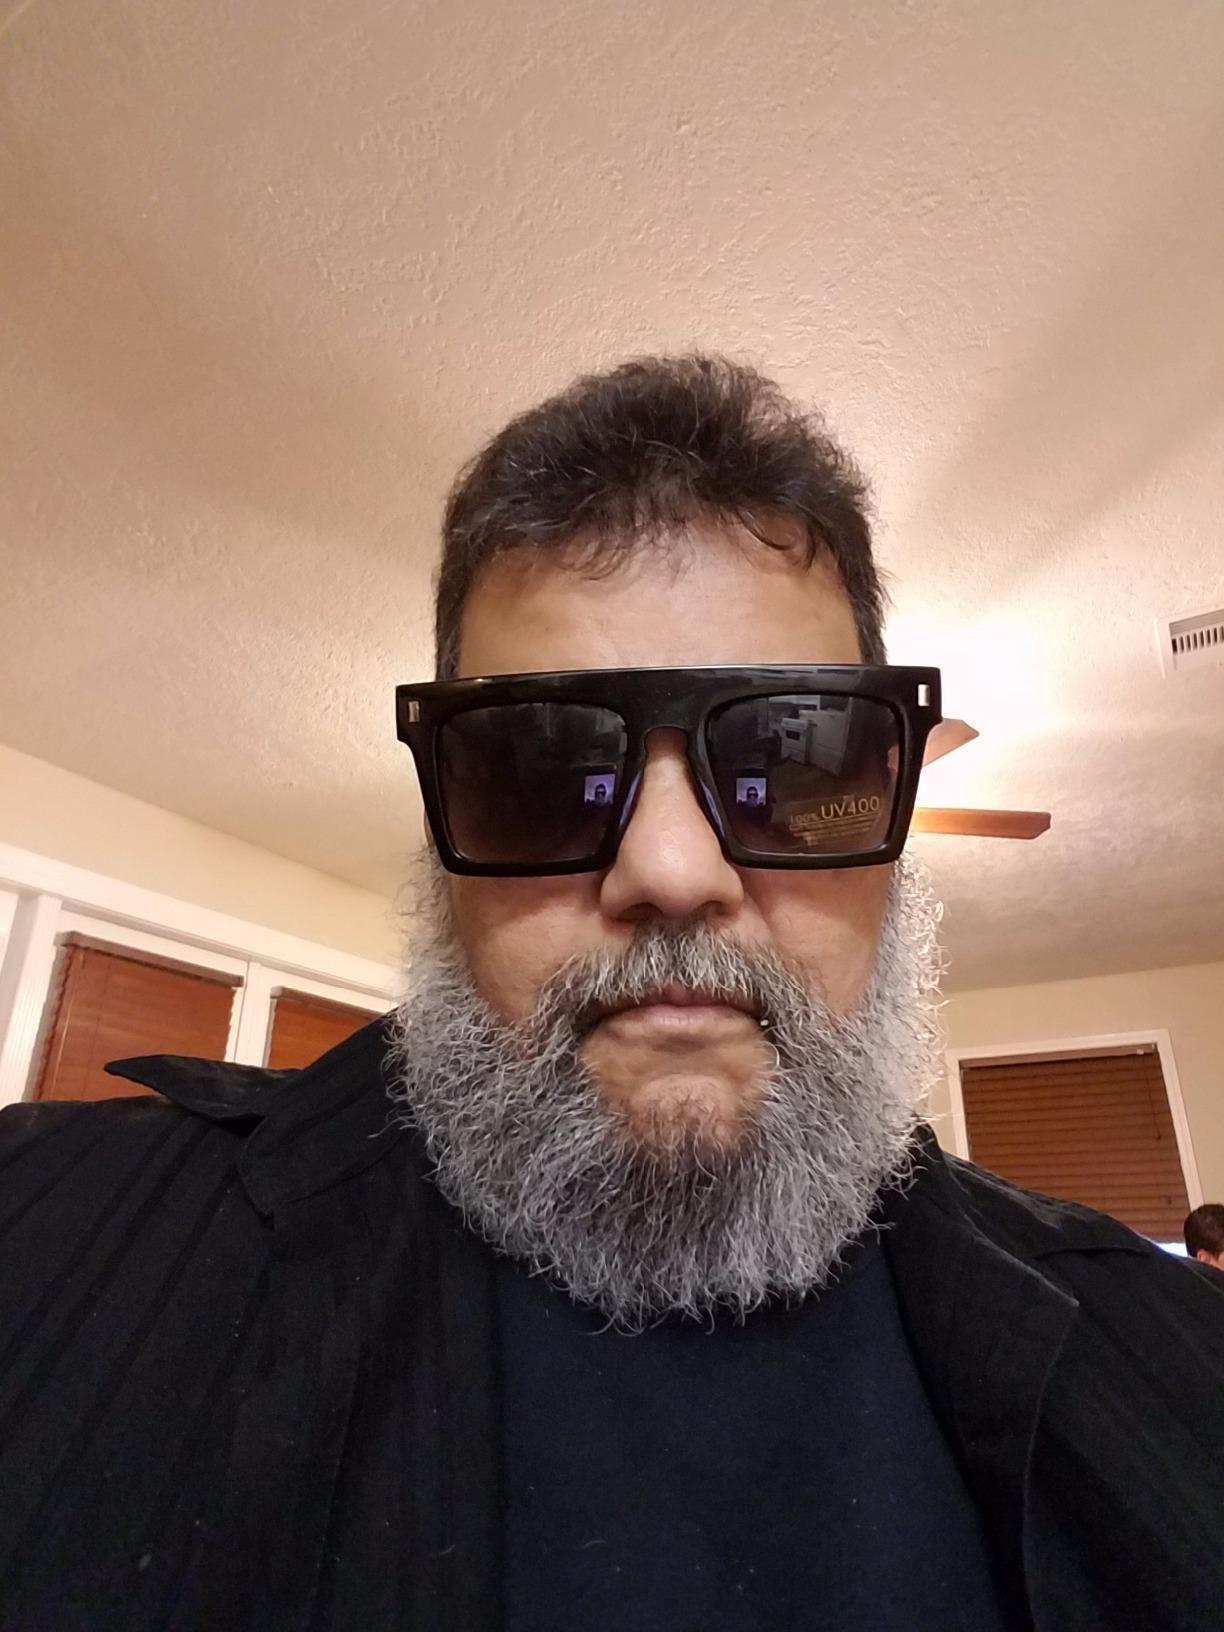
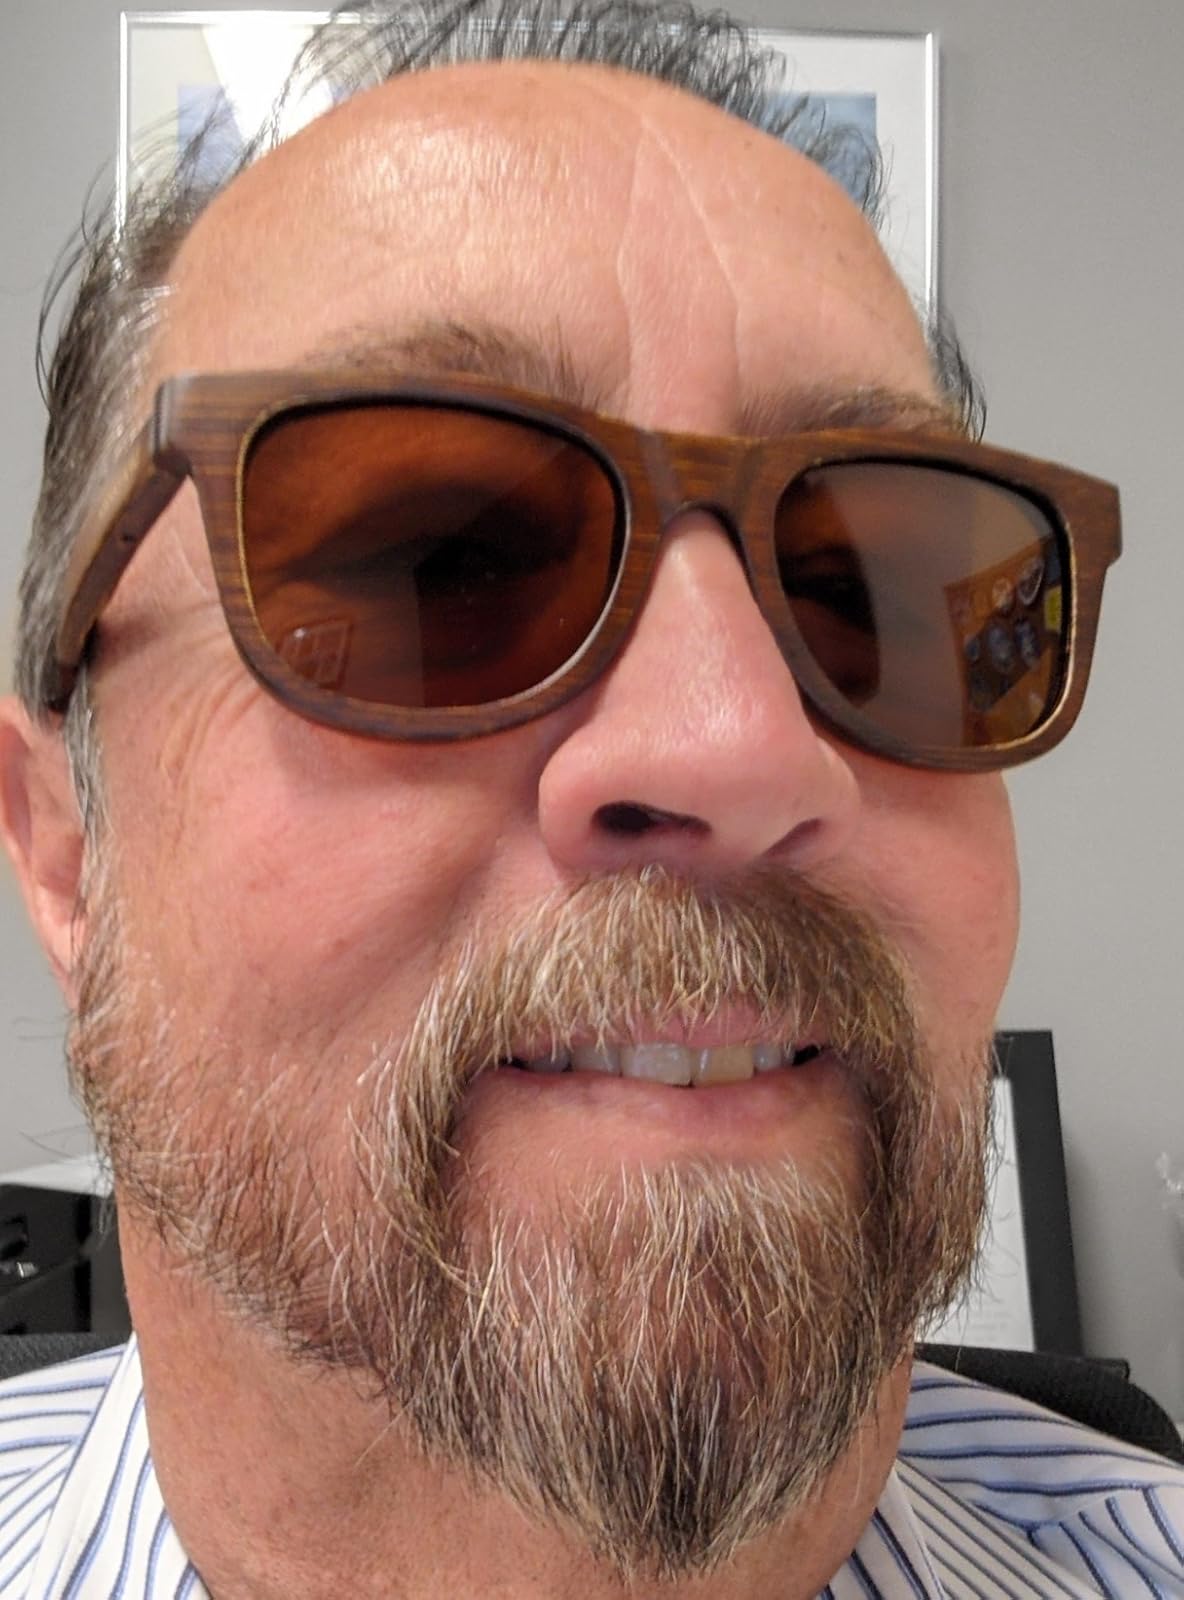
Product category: accessories_sunglasses
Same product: no